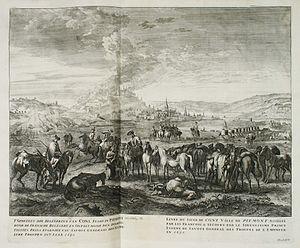
Le siège de Coni a lieu entre le 11 et le 28 juin 1691 pendant la guerre de Neuf Ans en Savoie-Piémont, en Italie du nord. Il s'inscrit dans la campagne de Louis XIV contre le duc Victor-Amédée II de Savoie, qui a rallié la Grande Alliance l'année précédente. Tôt dans la campagne, le futur maréchal de France Nicolas de Catinat s'empare du comté de Nice et, de là, s'avance dans la plaine du Piémont. Les forces françaises y subissent cependant une importante défaite lors du siège de Coni et perdent entre 700 et 800 hommes.